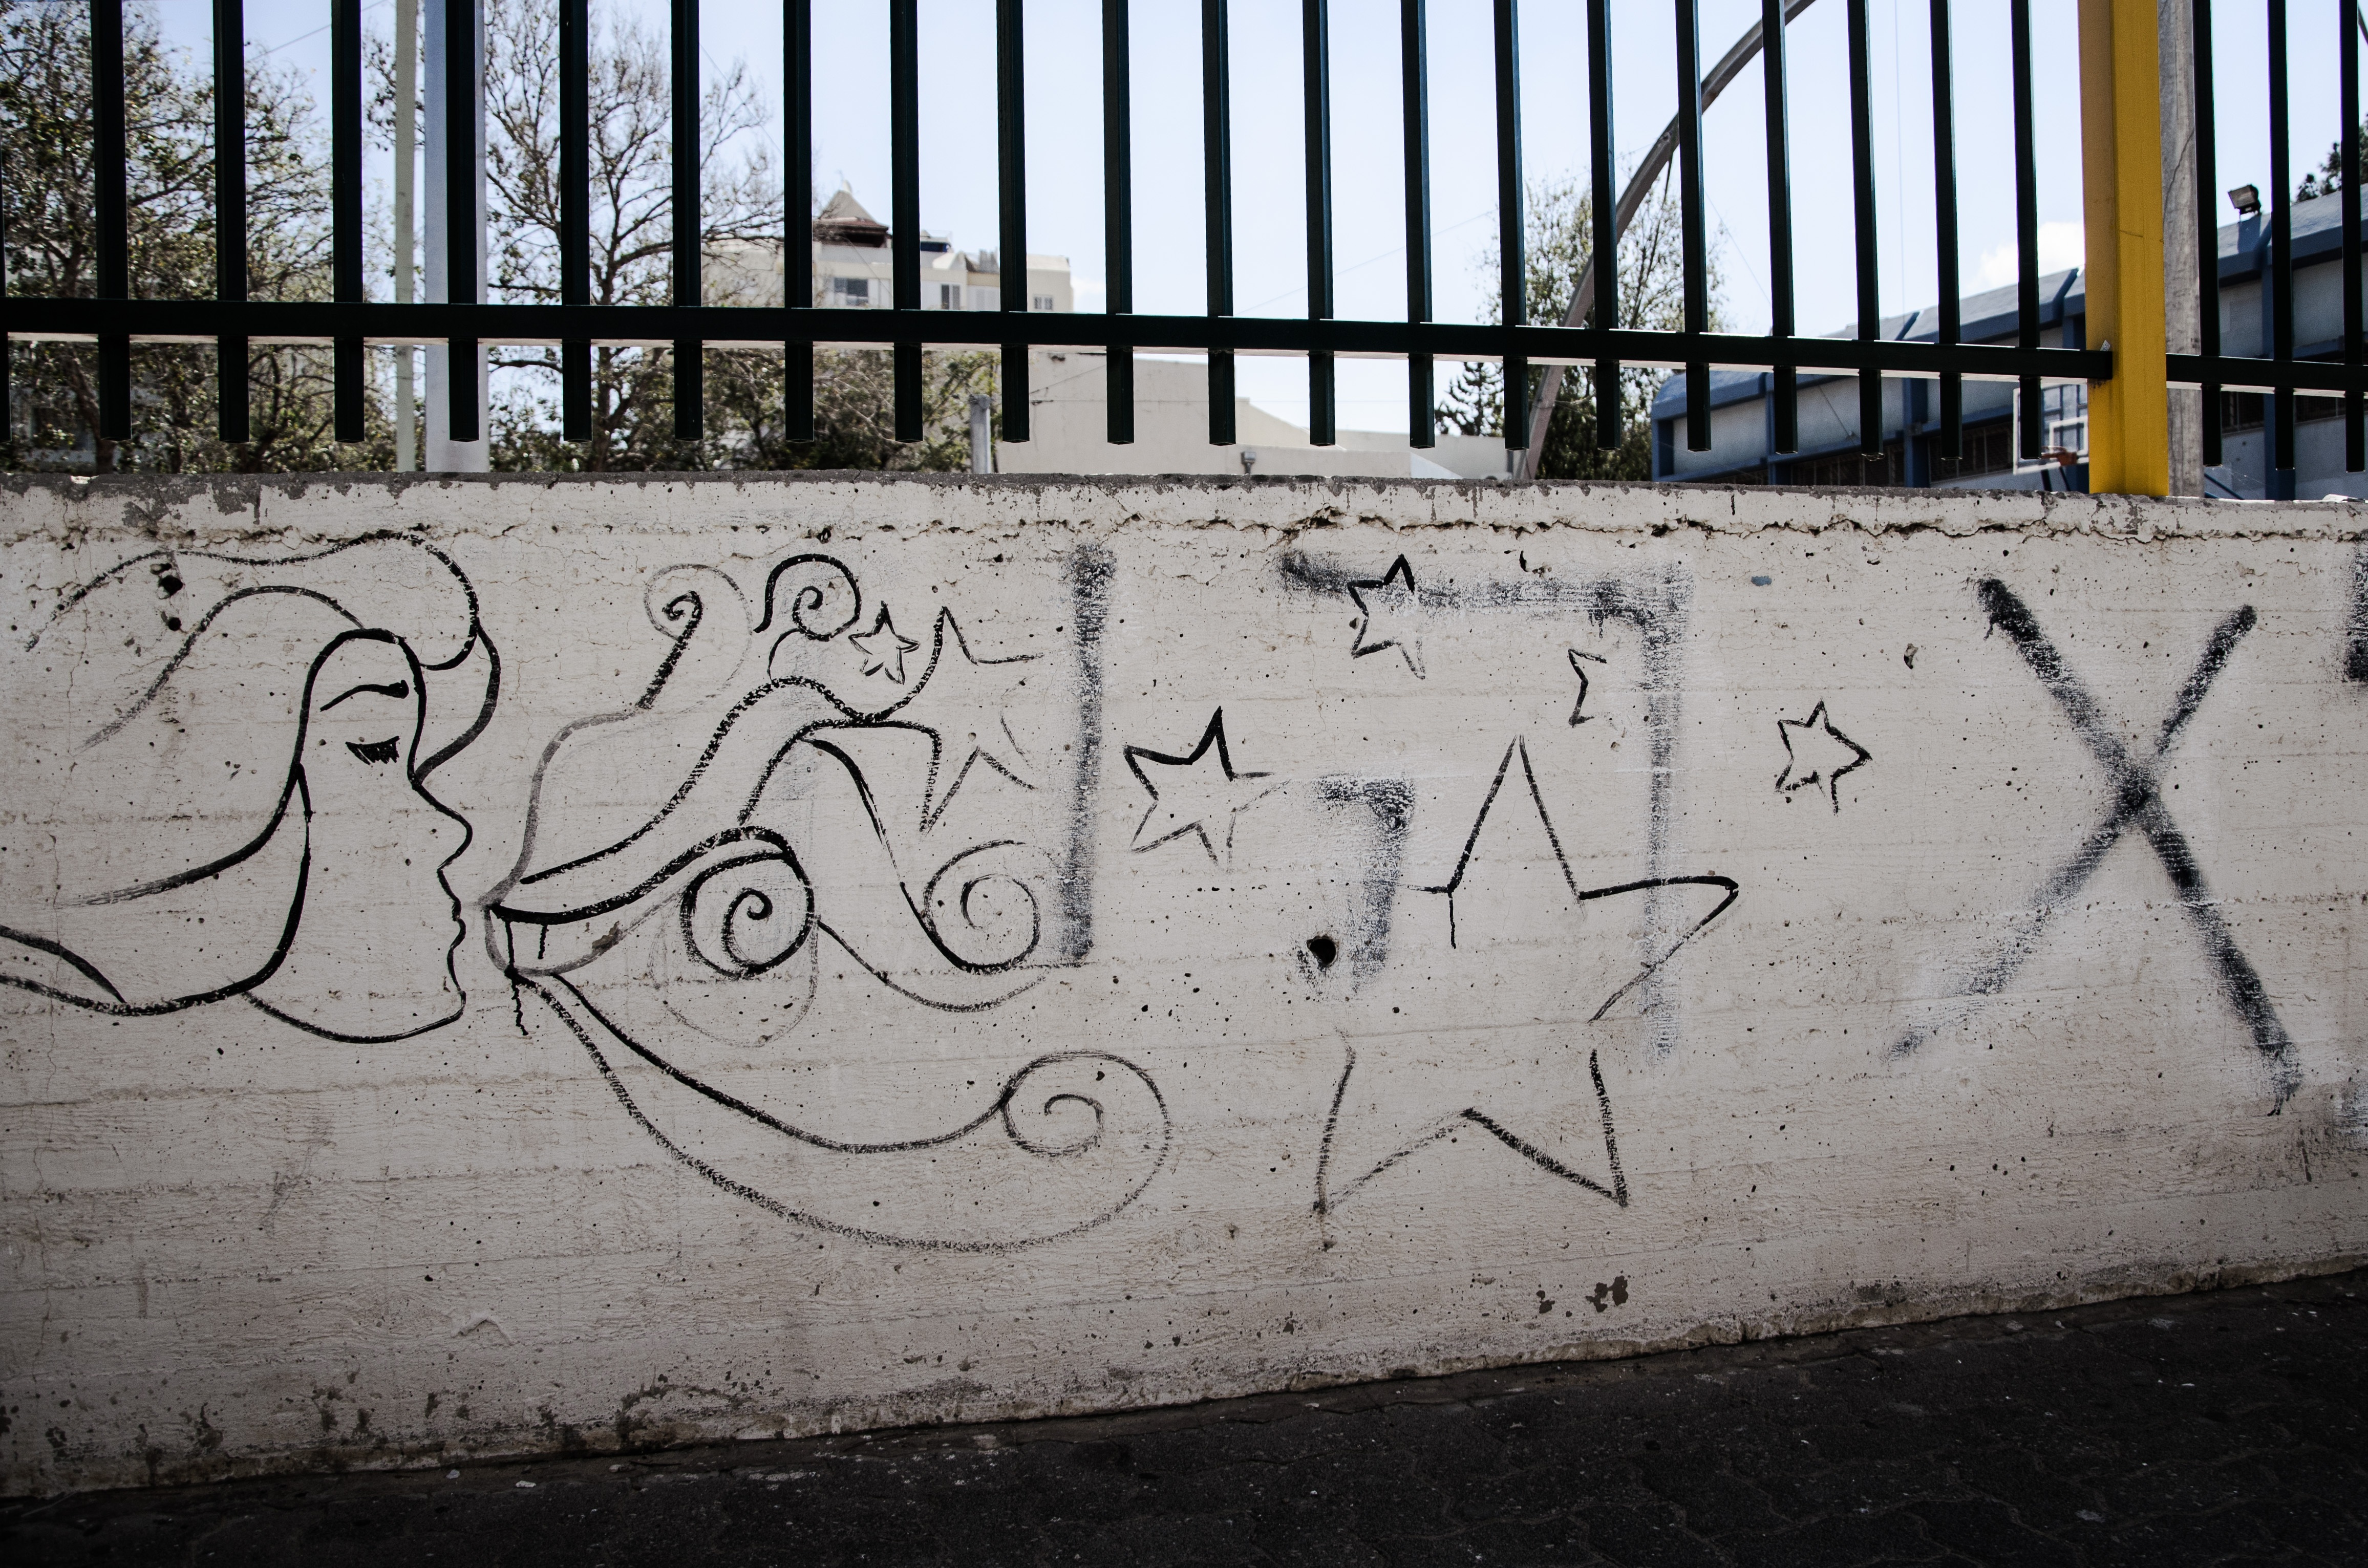
street, urban, wall, paint, graffiti, art, cool, school, urban area